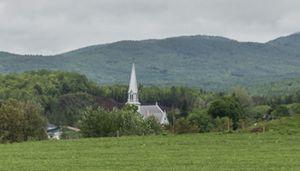
Vue sur l'église Saint-Adolphe, Dudswell.